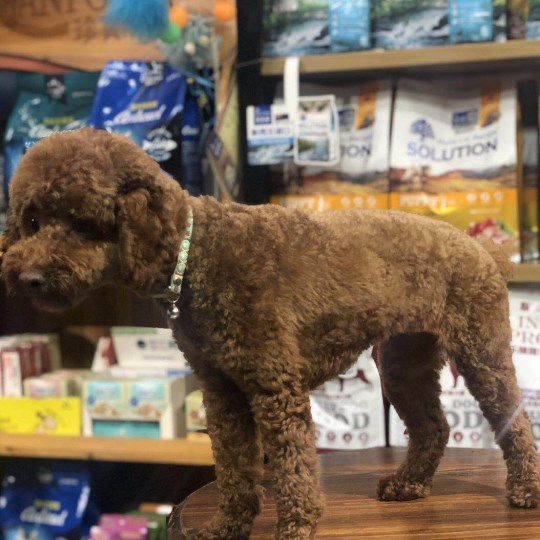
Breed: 2925-n000114-toy_poodle